Merneptah Stele

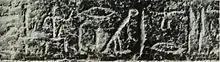
A portion of line 27, translated as "Israel [foreign people]"

According to James Hoffmeier, "no Egyptologists would ever read the signs of a foreign ethnic entity as indicating a foreign land, but a people group".